Haimps

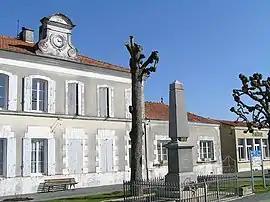
Town hall

Haimps is a commune in the Charente-Maritime department in southwestern France.